St Johnstone F.C.

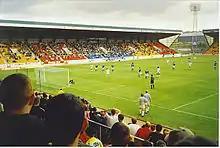
Matchday at McDiarmid Park

After a period of steady decline, the club were eventually relegated from the Premier League in 2002. Clark's replacement, Billy Stark, oversaw this relegation, and left the club in 2004 after two seasons of varying success. With the club in eighth place after a poor 2004–05 season under Stark's replacement, John Connolly, Owen Coyle took charge in April 2005, ushering in a promising new period in which St Johnstone earned second-place finishes in 2005–06 and 2006–07.